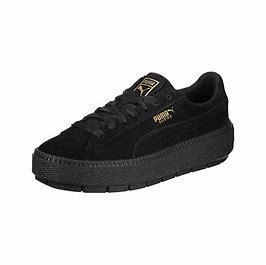
Brand: Puma
Model: Suede Platform